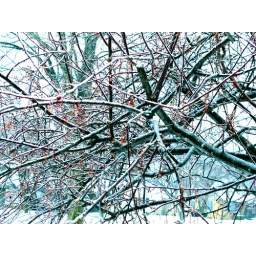
This was in my front yard during the storm. I love the way the red on the trees stands out...